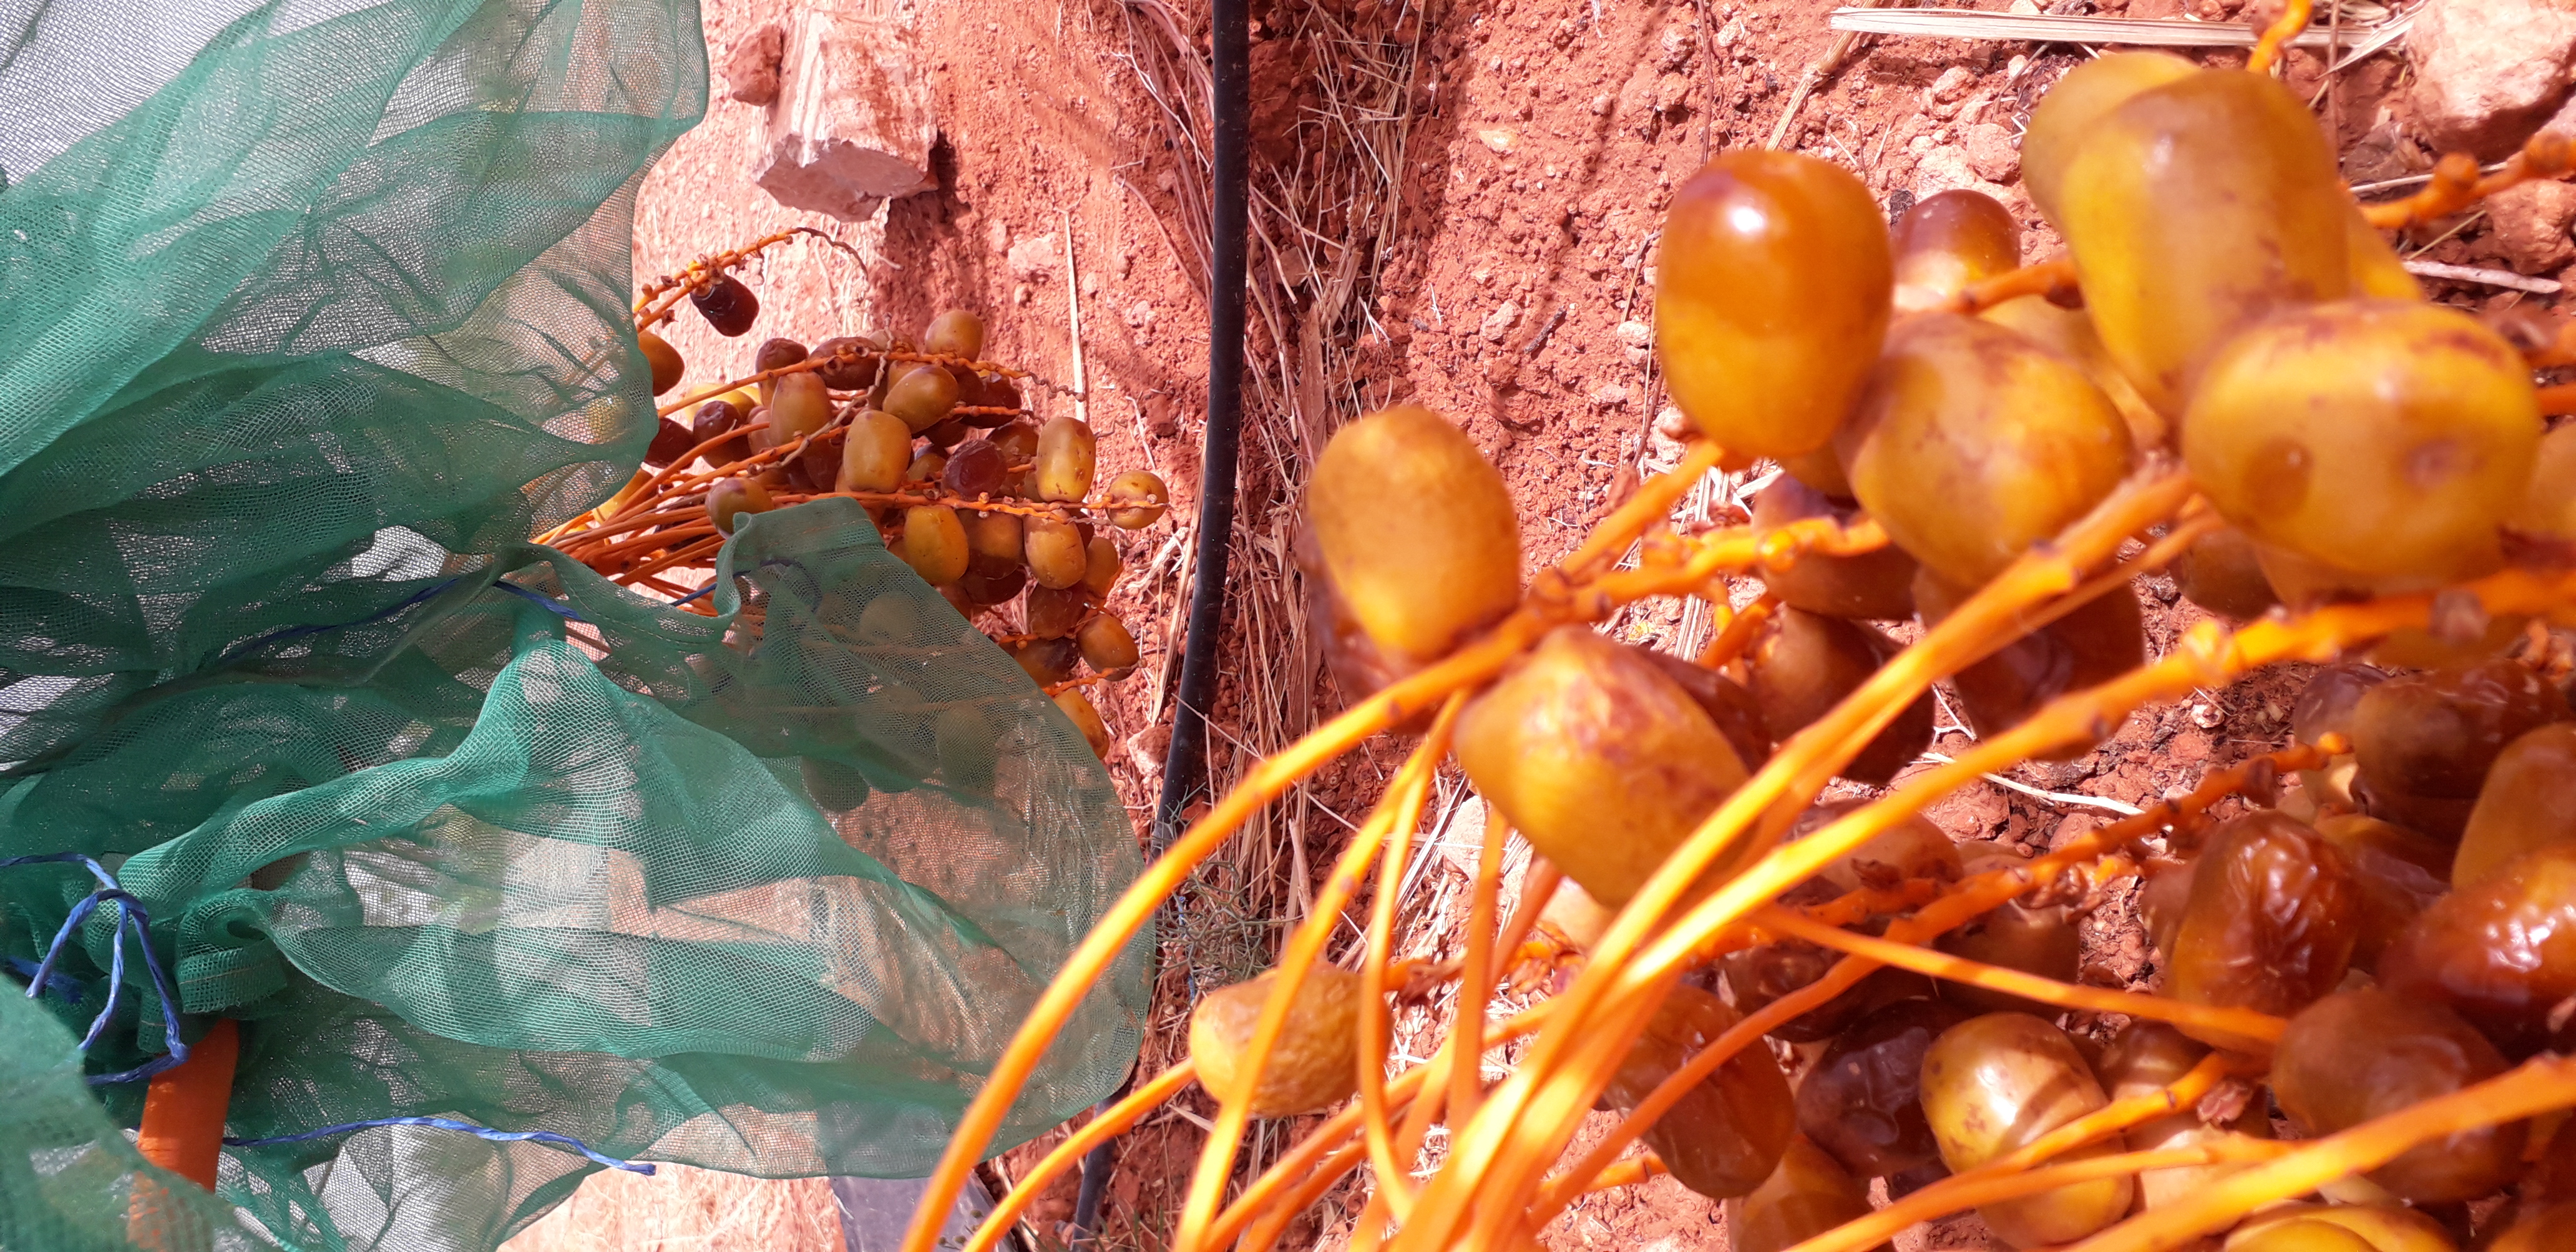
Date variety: Boufagous